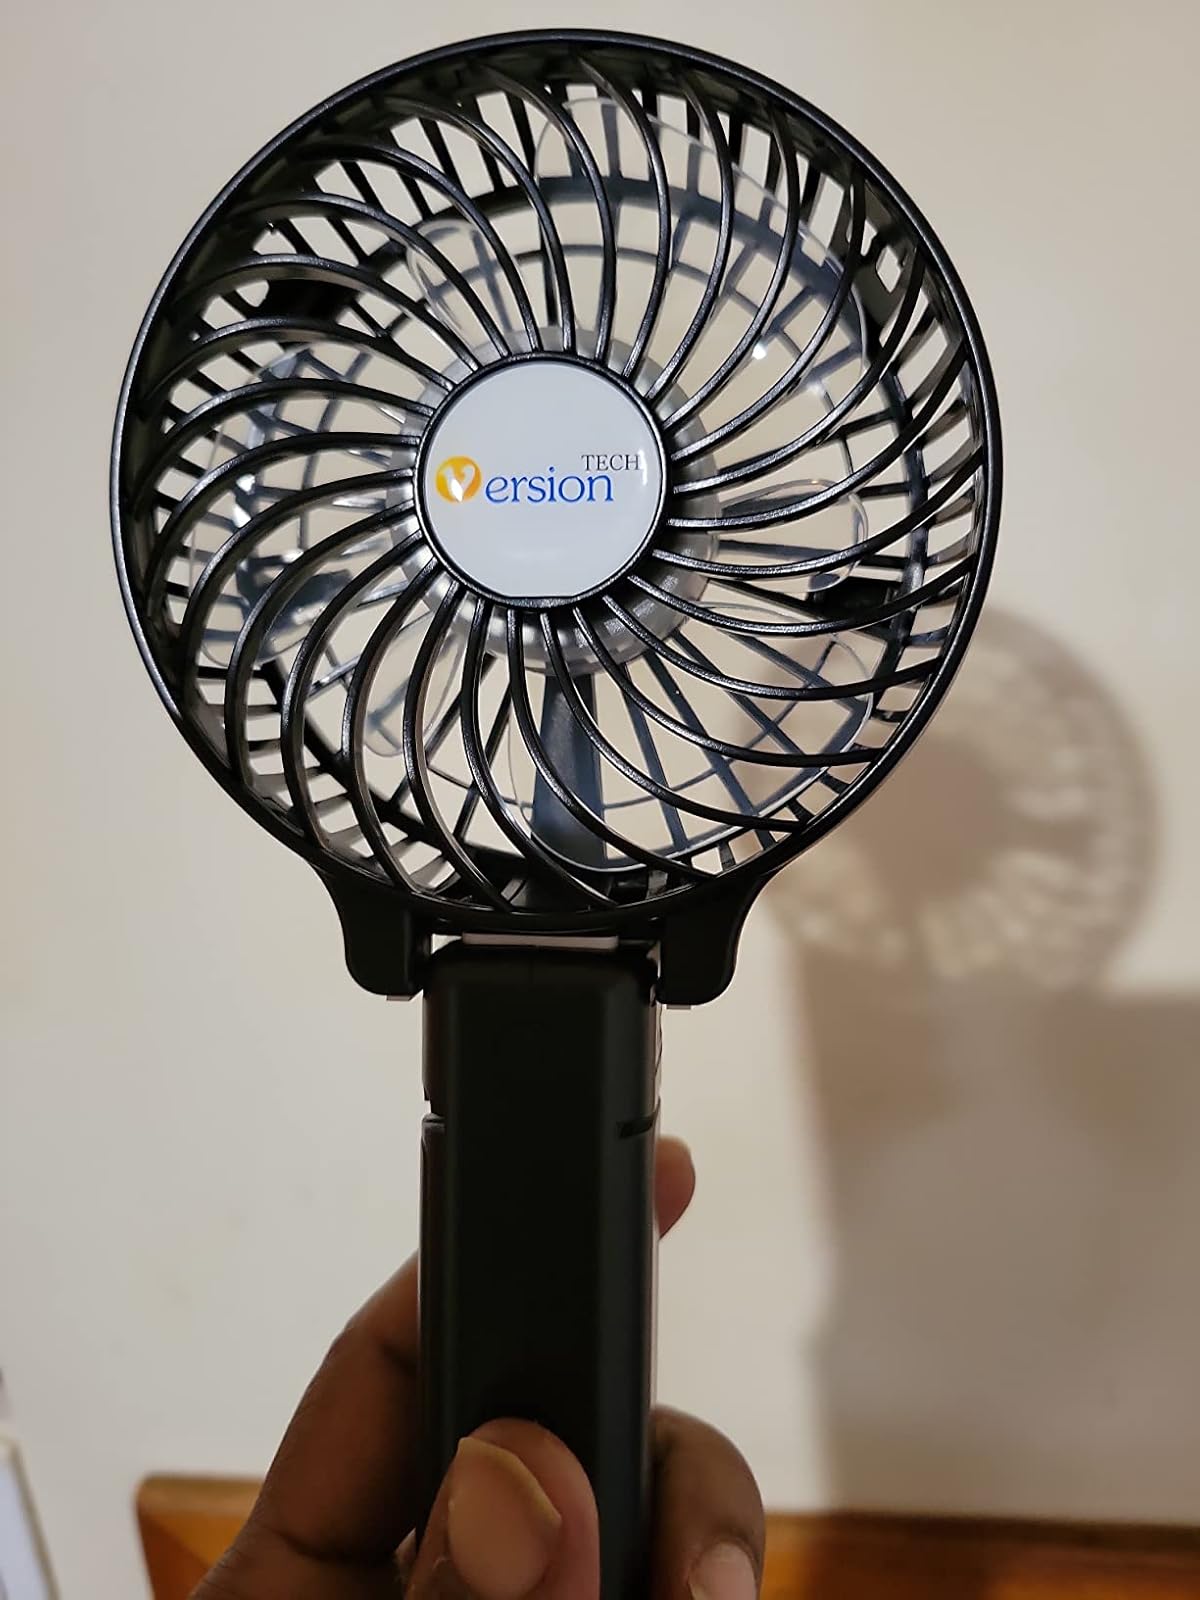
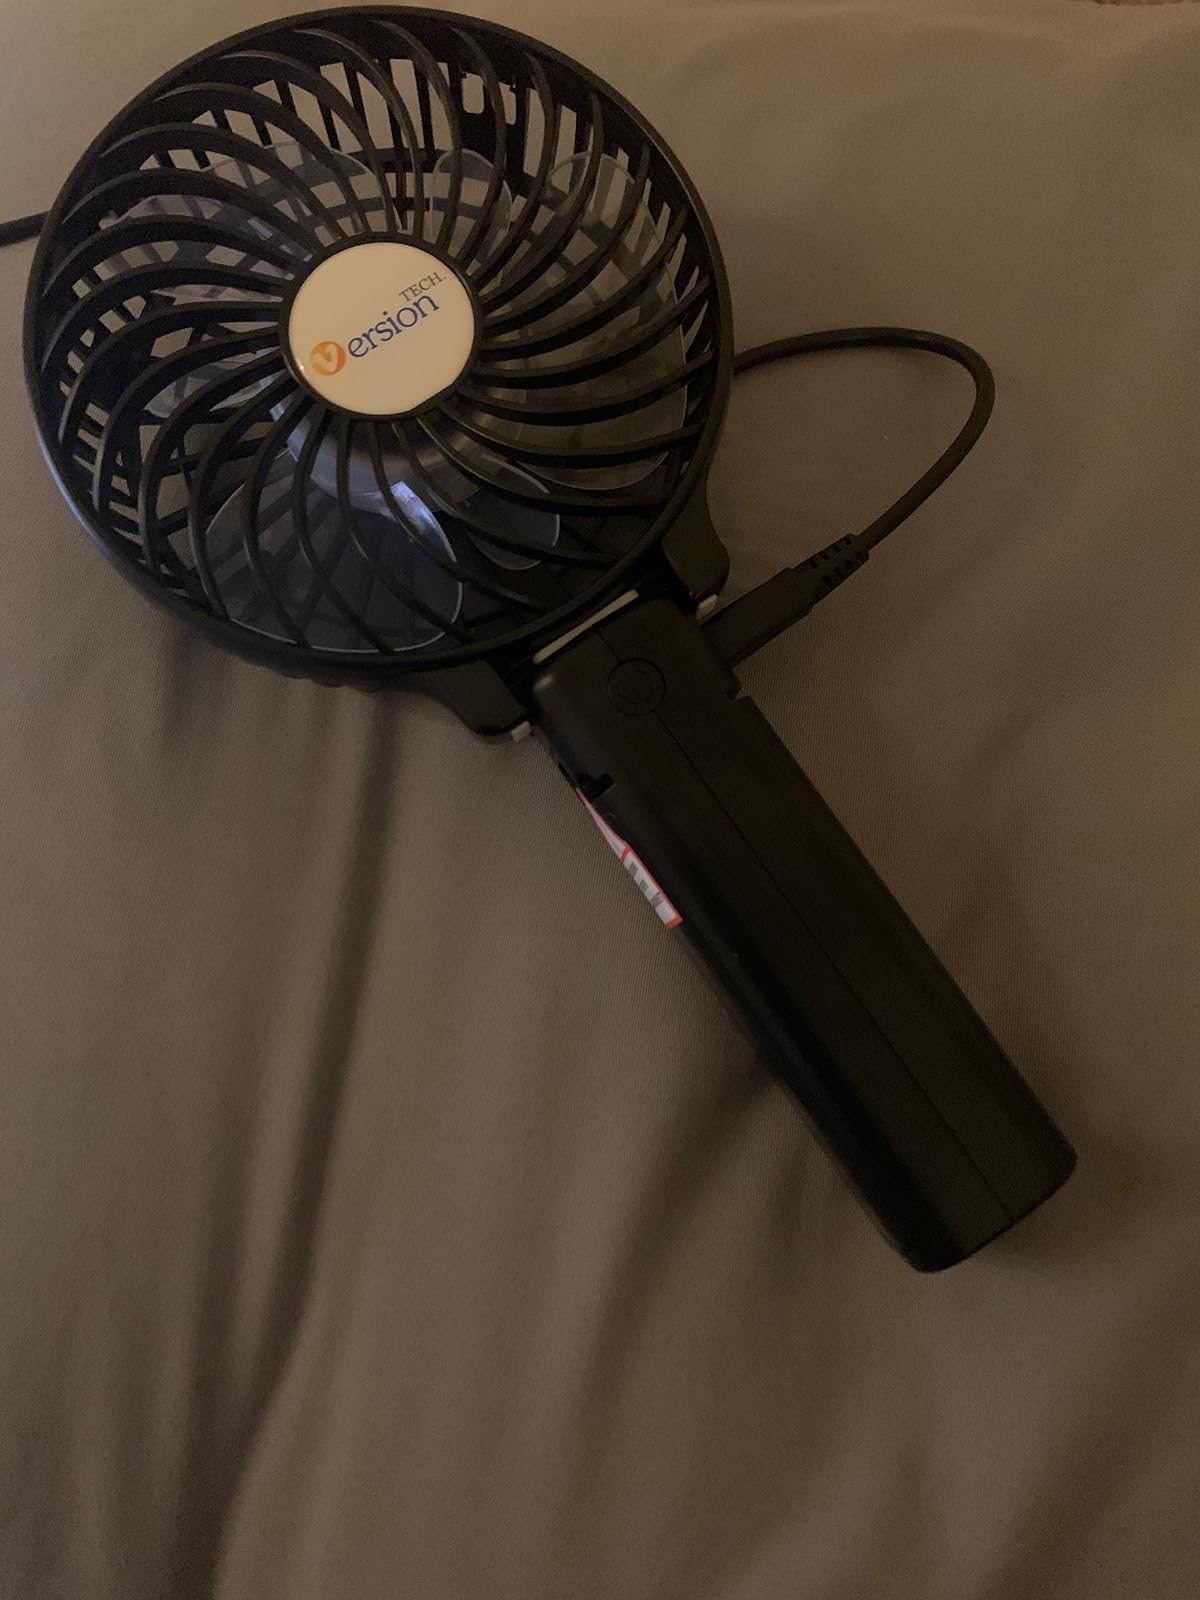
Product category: fan
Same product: yes